2nd Ranger Infantry Company (United States)

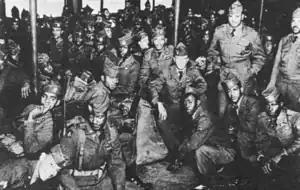
The 2nd Ranger Company on a ferry in San Francisco, en route to Korea in 1950.

The Rangers trained extensively in reconnaissance, long-range patrols, motorized scouting, setting up roadblocks, land navigation, camouflage, concealment, and adjusting indirect fire. They undertook frequent live fire exercises, many at night, simulating raids, ambushes and infiltrations. The Rangers trained 60 hours per week and ran each day and frequently held speed marches, which were considered traditions for Ranger training from World War II. The training for the numbered companies included much of the program used by Second Lieutenant Ralph Puckett to train the Eighth Army Ranger Company. In spite of a 30 percent dropout rate, most of the men completed the course and graduated on 15 November 1950. The Rangers left Fort Benning on 3 December and traveled to Camp Stoneman, California, with the 4th Ranger Company. They sailed for Japan on 9 December aboard the transport USS "General H.W. Butner" bound for the front lines in the Korean War. The company arrived at Yokohama, Japan, on 24 December, and was flown from Tachikawa Air Base to Taegu five days later.